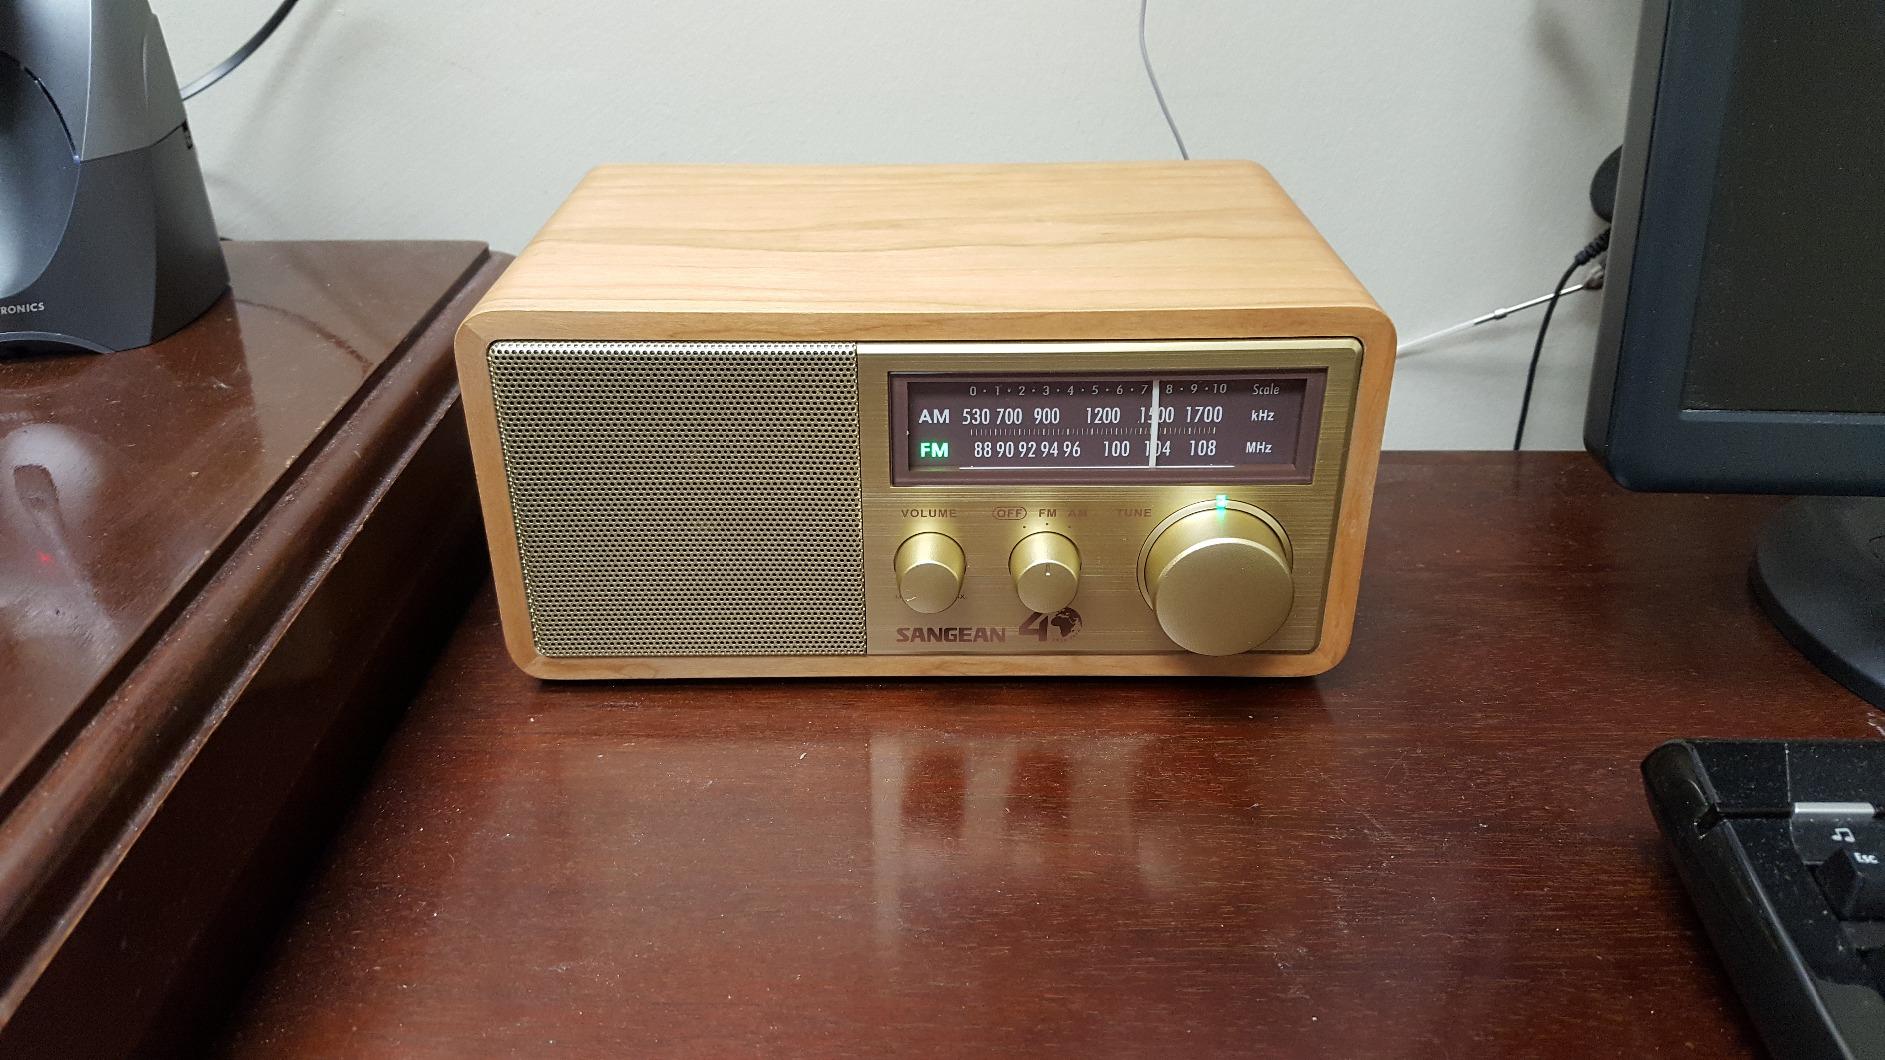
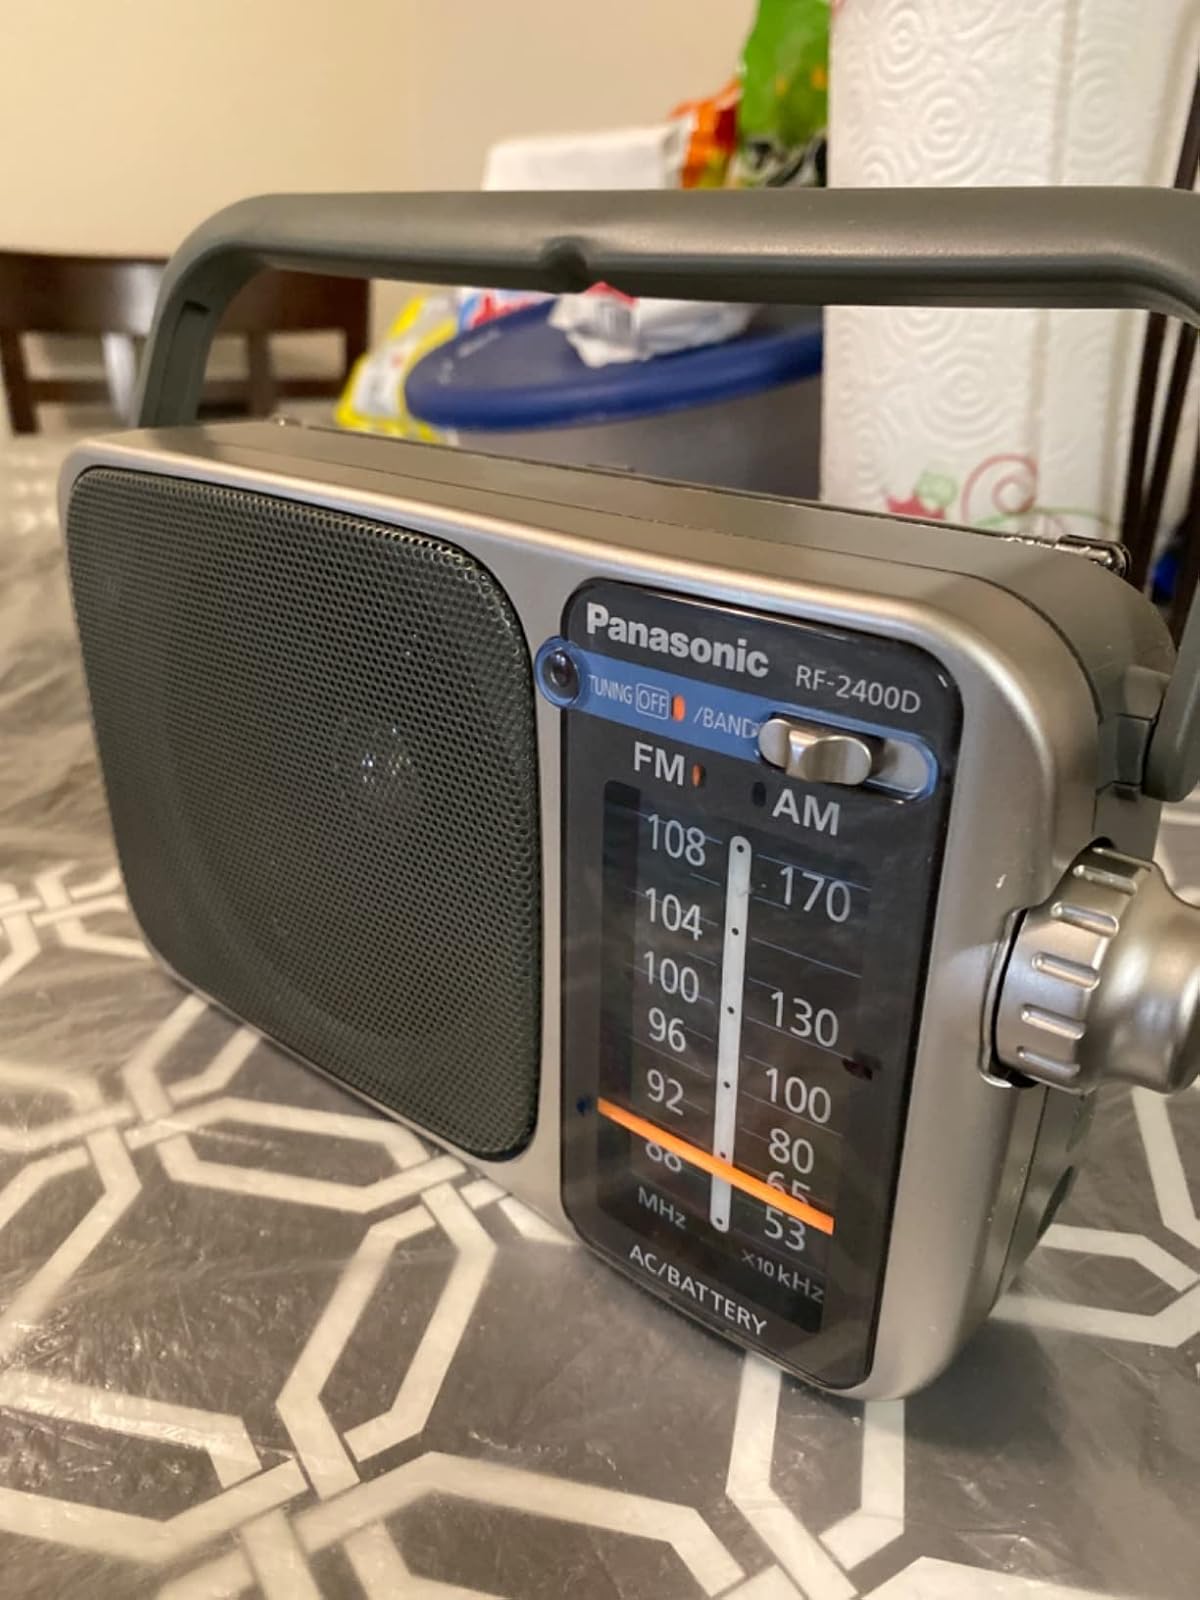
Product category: radio
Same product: no